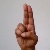
The image shows a hand gesture representing the letter 'U' in Indian Sign Language.